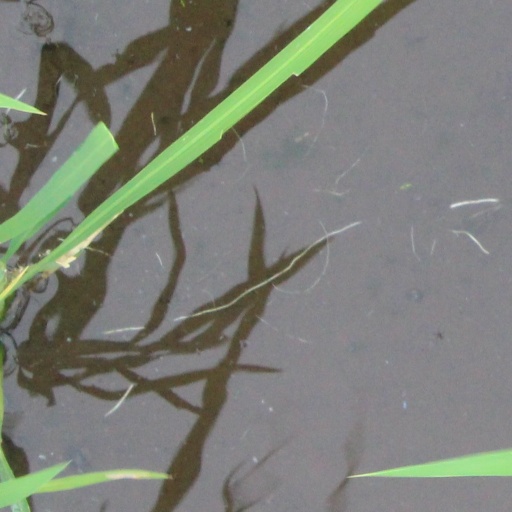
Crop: rice